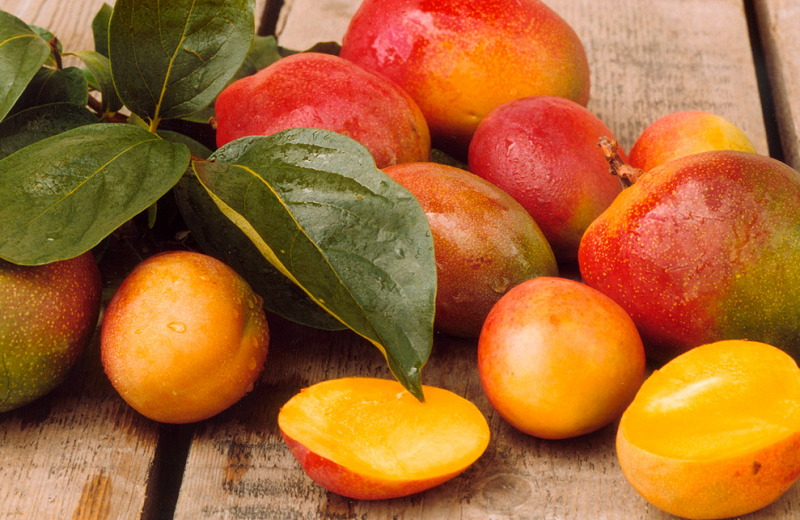
Label: Mango